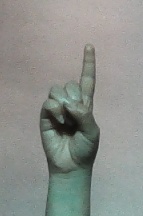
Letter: bb